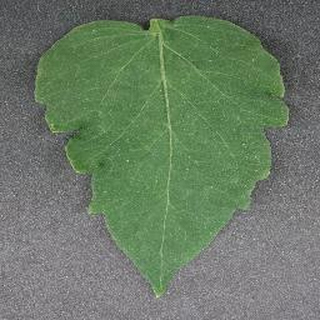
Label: healthy_tomato